Kurozuka

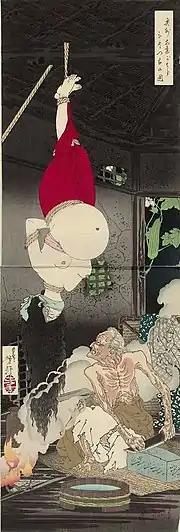
"Ōshū Adachigahara Hitotsu Ie no Zu" by Tsukioka Yoshitoshi. This color print was banned by the Meiji government for "disturbing public morals."

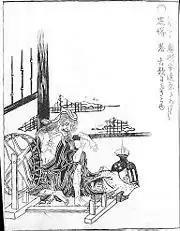
"Kurozuka" from the Gazu Hyakki Yagyō by Toriyama Sekien

Kurozuka ("black mound") is the grave of an onibaba in Nihonmatsu, Fukushima Prefecture (previously Oodaira), Adachi District, or the legend of that onibaba. It lives in Adachigahara (the name of the eastern shore of Abukuma River as well as the eastern base of Mount Adatara) and it is told in legends as the "Onibaba of Adachigahara." The Kurozuka is actually the name of the mound in which this onibaba is buried, but nowadays it can also be used to refer to the onibaba as well. Also based on this legend are the noh titled Kurozuka, the nagauta and kabuki performance "Adachigahara", and the kabuki jōruri "Ōshū Adachigahara".